Swanson Group Aviation

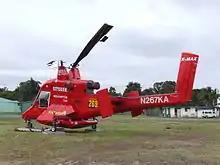
Superior Helicopter Kaman K-Max configured for aerial firefighting, showing the arrangement of the rotors

Swanson Group Aviation, formerly Superior Helicopter, is a helicopter operating company based in Glendale, Oregon, United States.